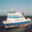
Label: ship